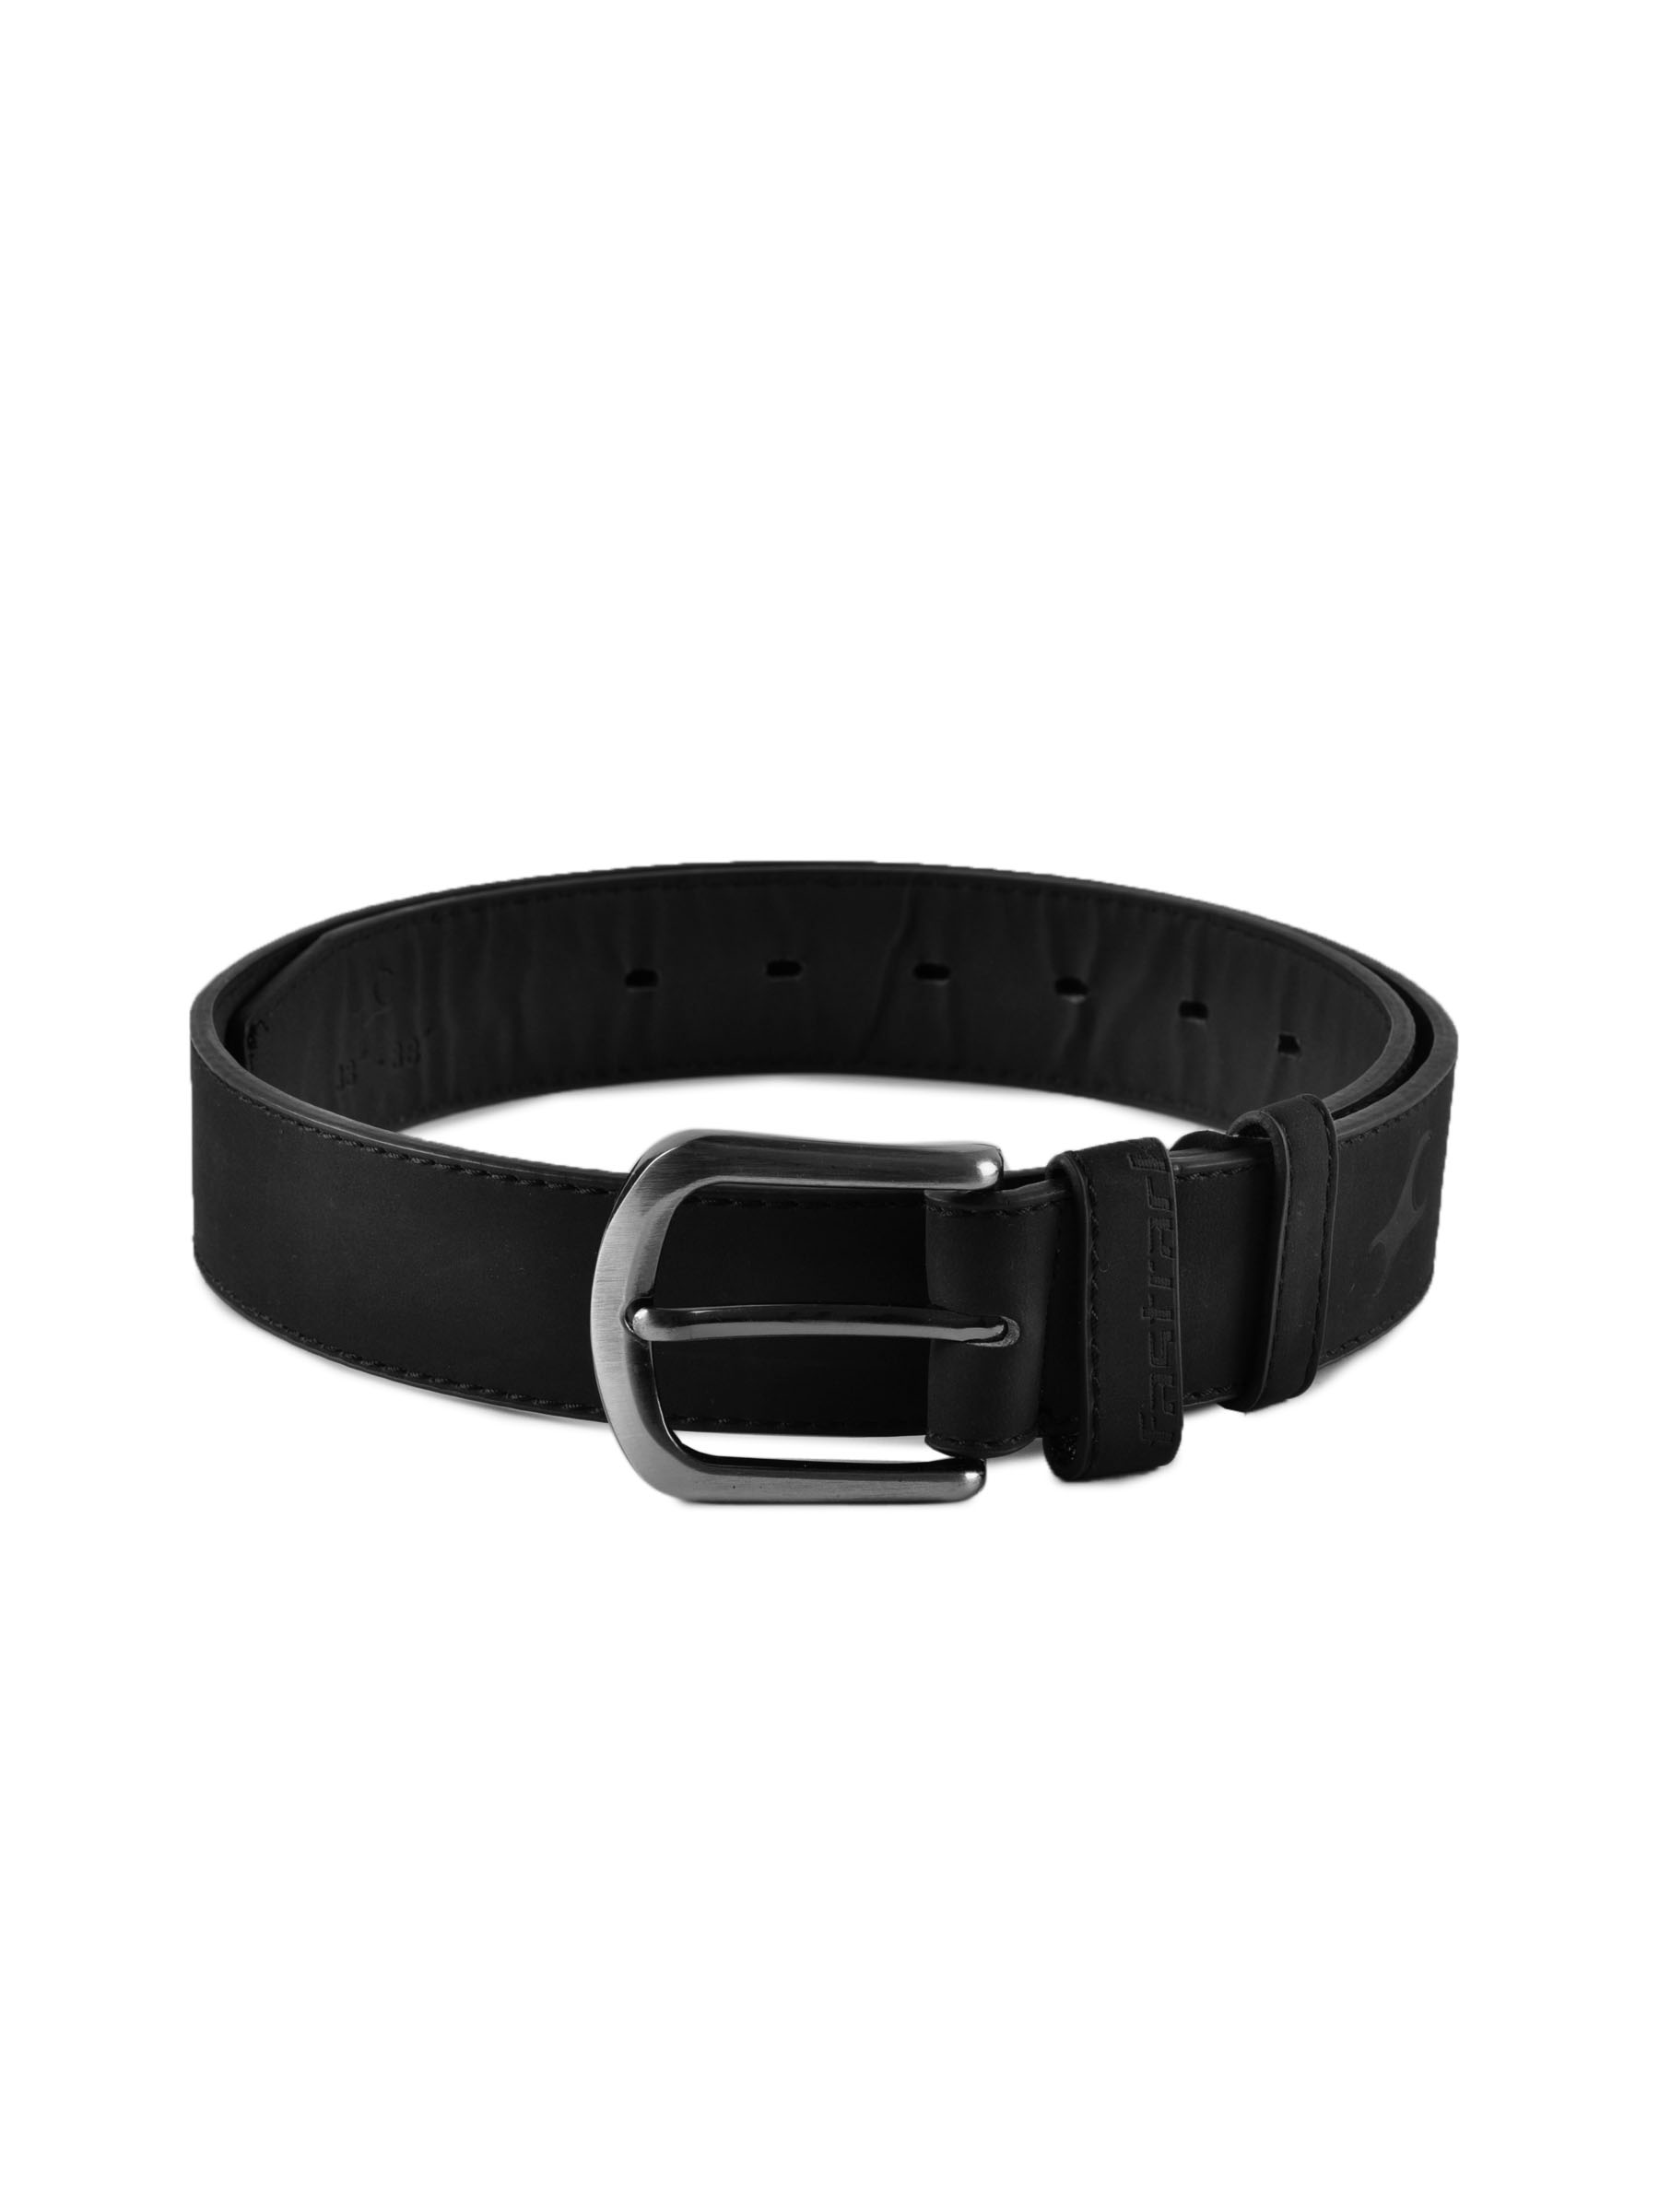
Fastrack Men Leatherette Black Belt
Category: Accessories / Belts / Belts
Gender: Men
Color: Black
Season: Winter 2016
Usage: Casual